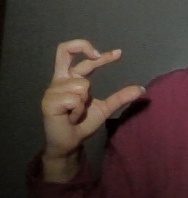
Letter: thal